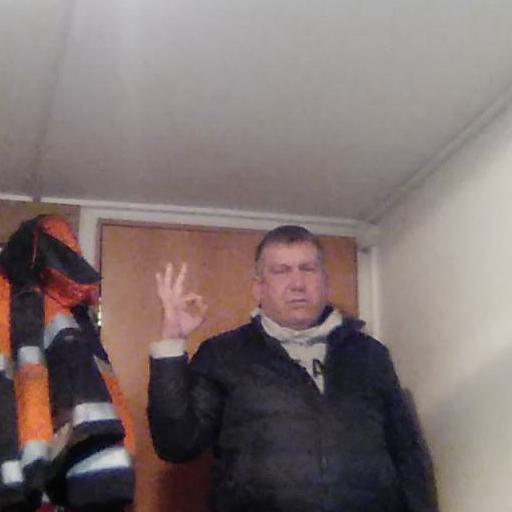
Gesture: ok